Unreal Engine 4

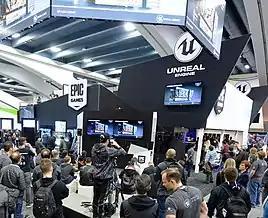
An Unreal Engine booth at GDC 2017

In an attempt to attract Unreal Engine developers, Oculus VR announced in October 2016 that it will pay royalty fees for all Unreal-powered Oculus Rift titles published on their store for up to the first $5 million of gross revenue per game.